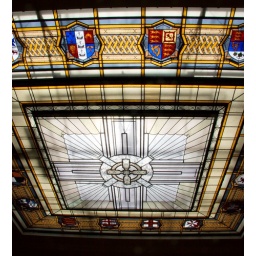
Auckland Museum is a beautiful building and typified by this stained glass ceiling.